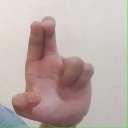
अक्षर: आ